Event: Nepal Earthquake
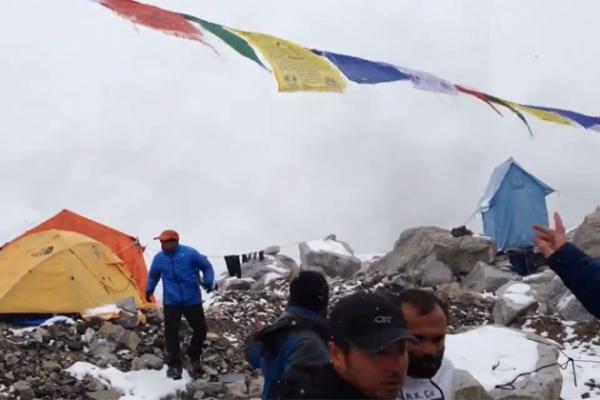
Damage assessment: no_damage